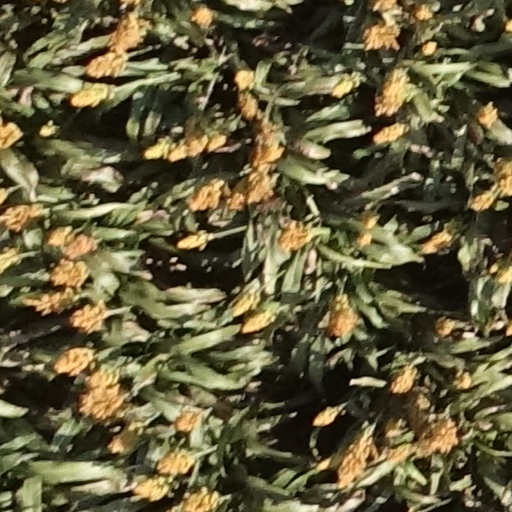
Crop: sorghum